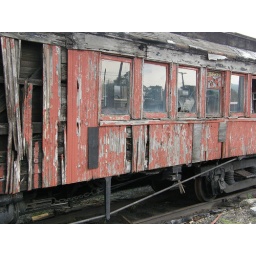
An old abandoned passenger train car in the Steamtown museum, Scranton, PA.